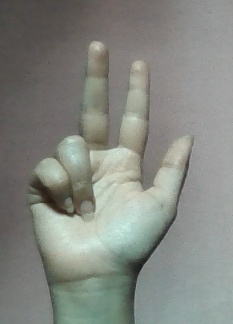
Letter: al